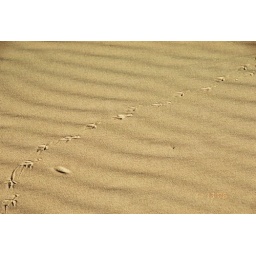
Footprints in the sand from a feathered friend. Monhans Sand Hills State Park in West Texas.